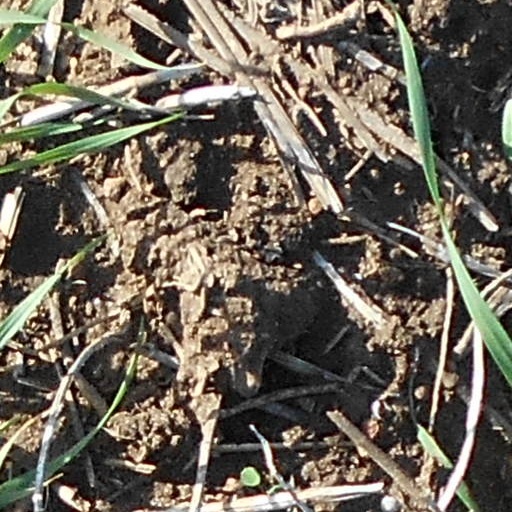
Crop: wheat